Tide-Predicting Machine No. 2

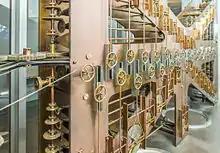
This photo shows the largest of the three sections of Tide-Predicting Machine No. 2. The gears on the left transmit power from the hand crank. The components on the right contribute to the computation of the time of high and low tides.

Much consideration was given to the mechanical characteristics of the components to ensure reliability and accuracy. For instance, some components that were hard to replace were designed with a 50-year lifetime. Also, the summation chains were moved across gears under tension for a year of work days before being installed in the machine to ensure they were sufficiently flexible and their length would remain constant.